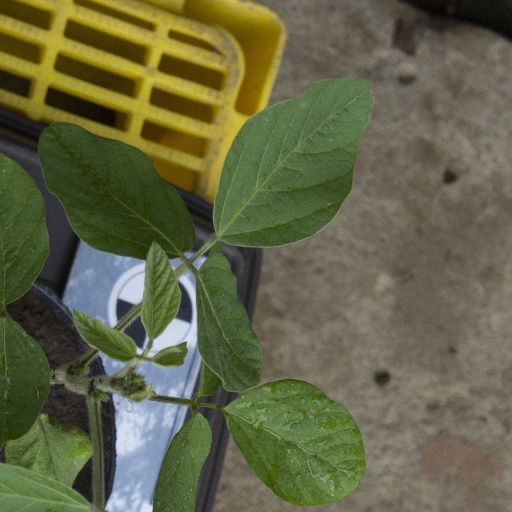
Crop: soybean